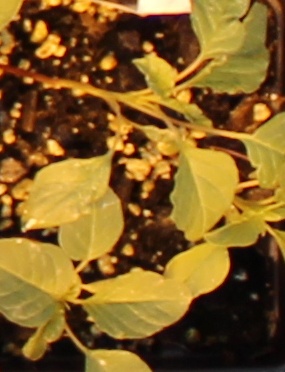
Label: Palmer Amaranth